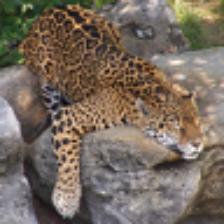
Label: NonHuman